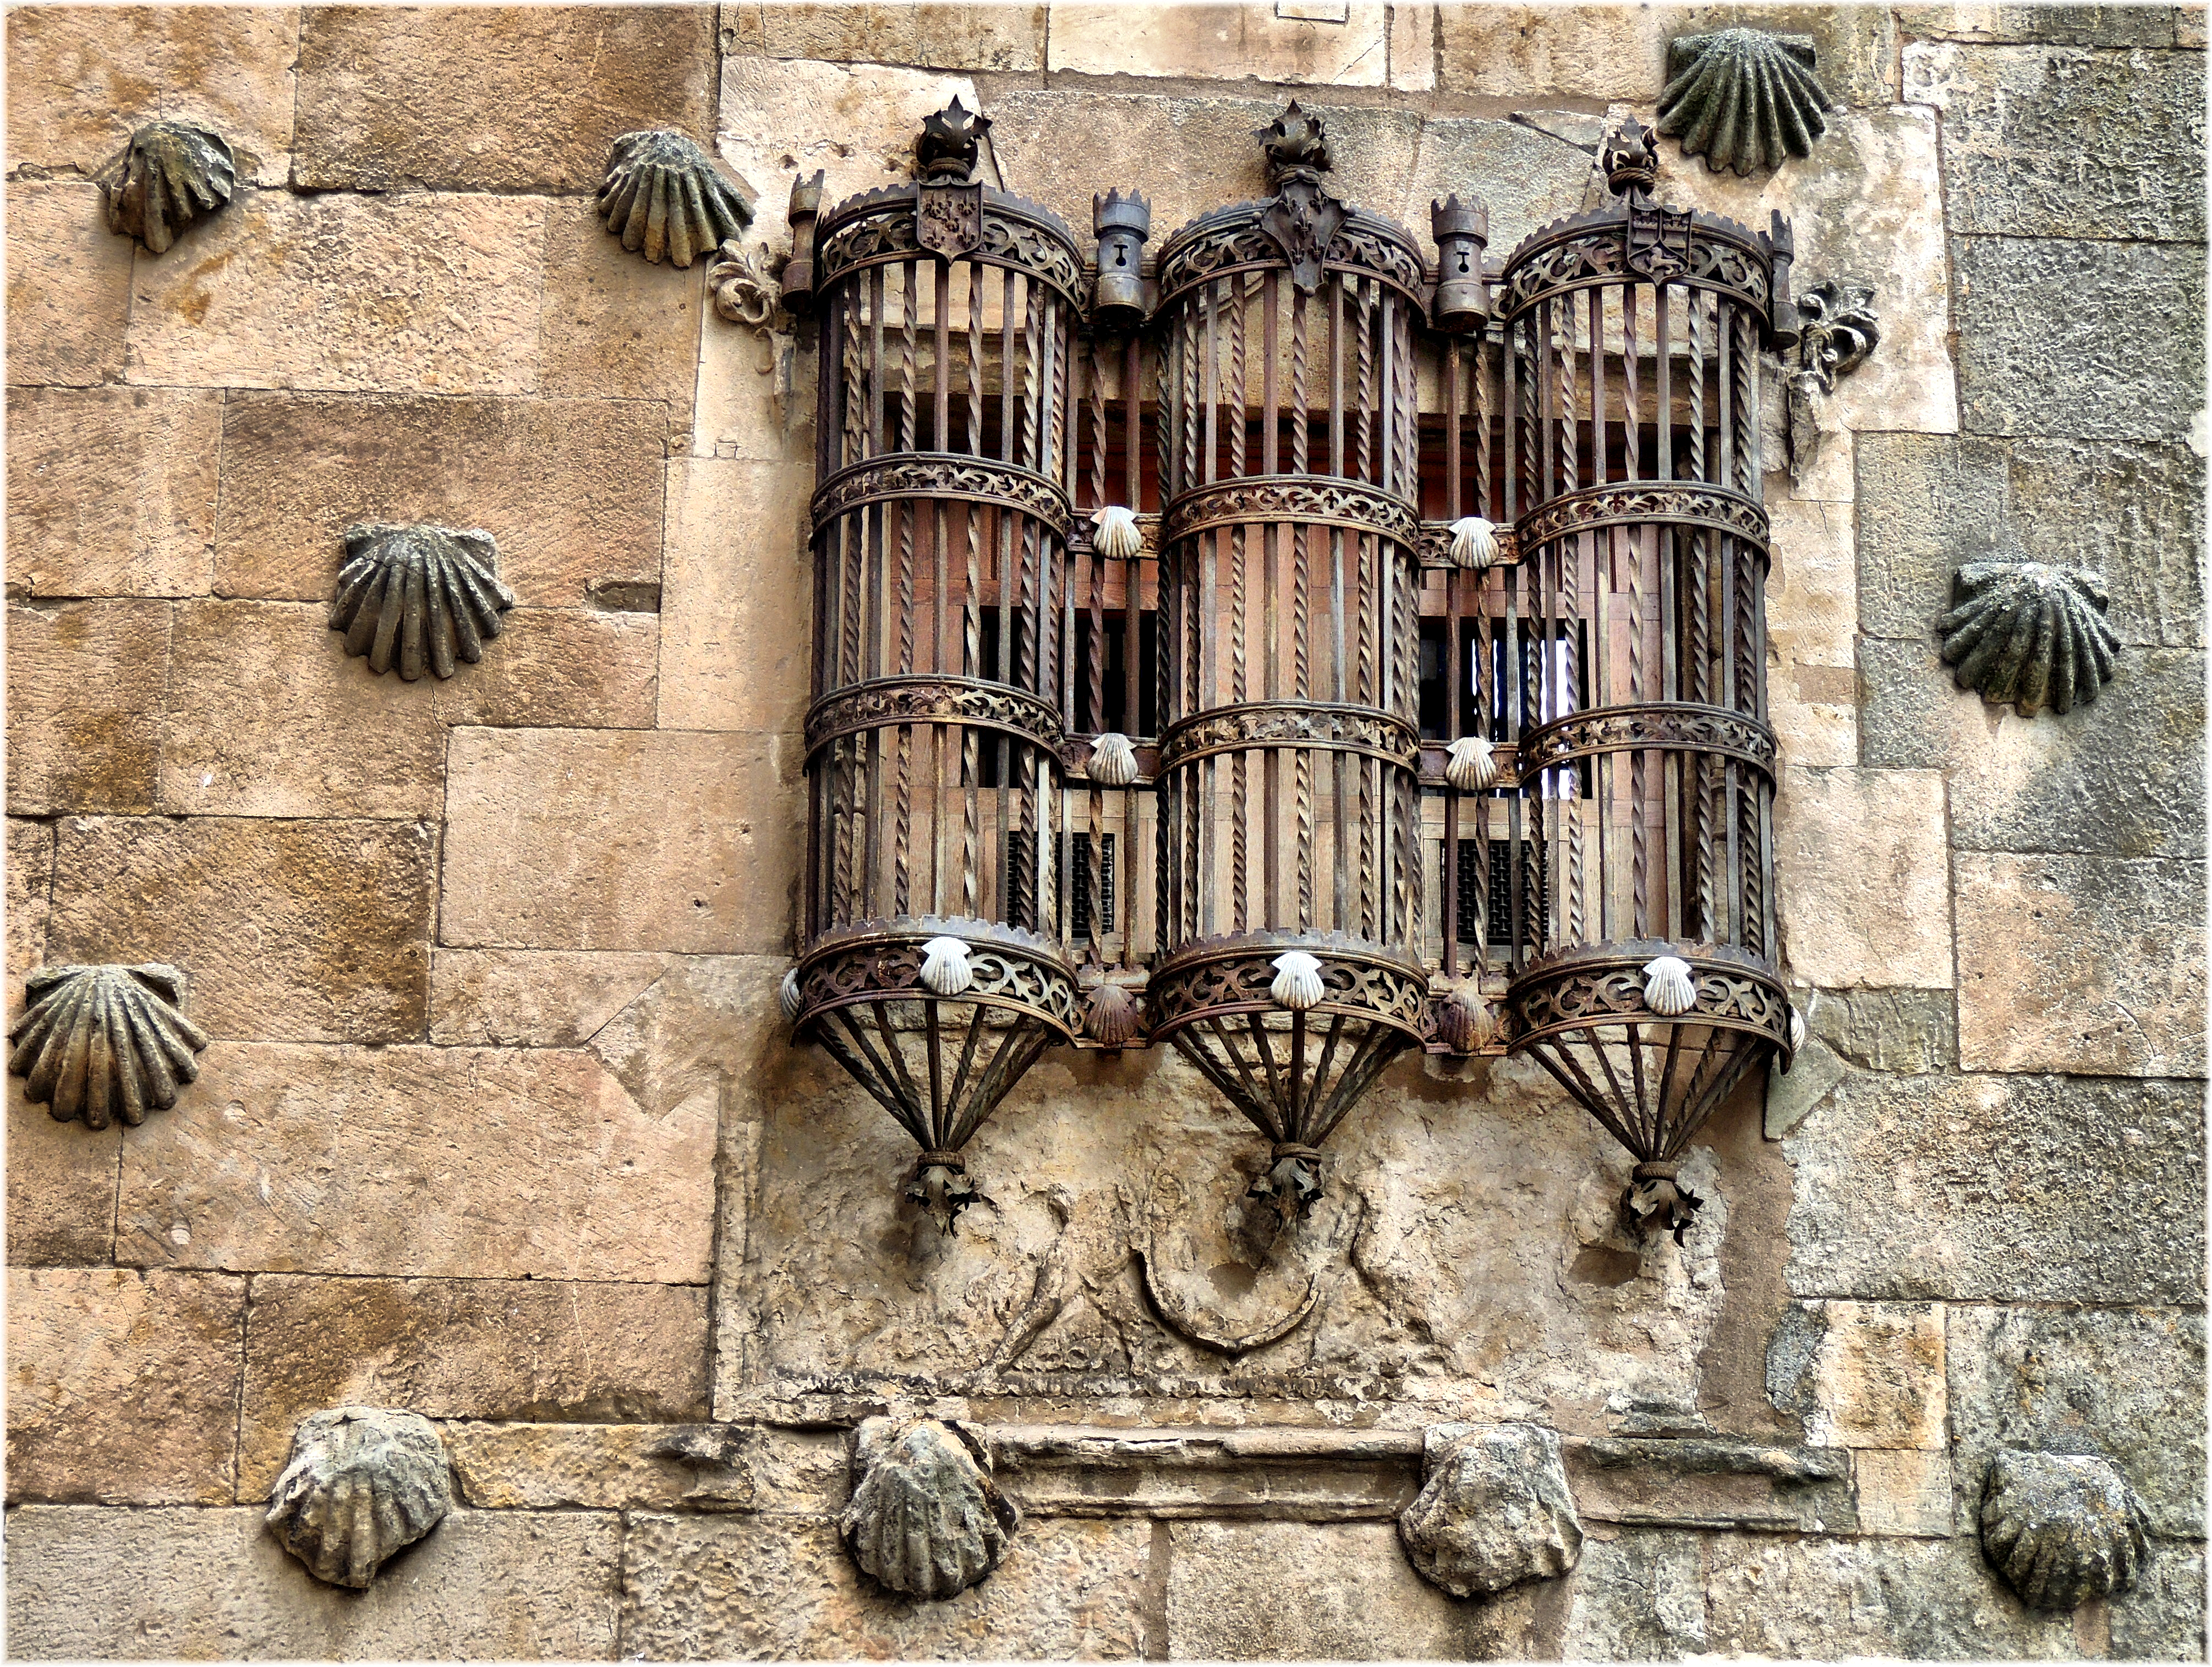
wood, window, cathedral, furniture, iron, carving, middle ages, ancient history